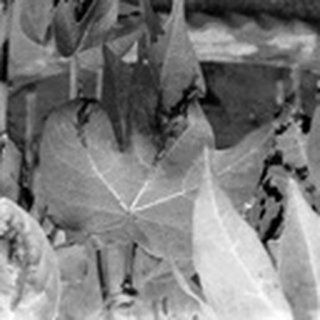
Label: cotton_bacterial_blight